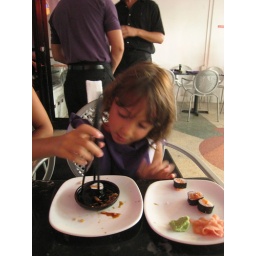
And she loves it (note the number of pieces of sushi in the white plate in the sequence of pics)